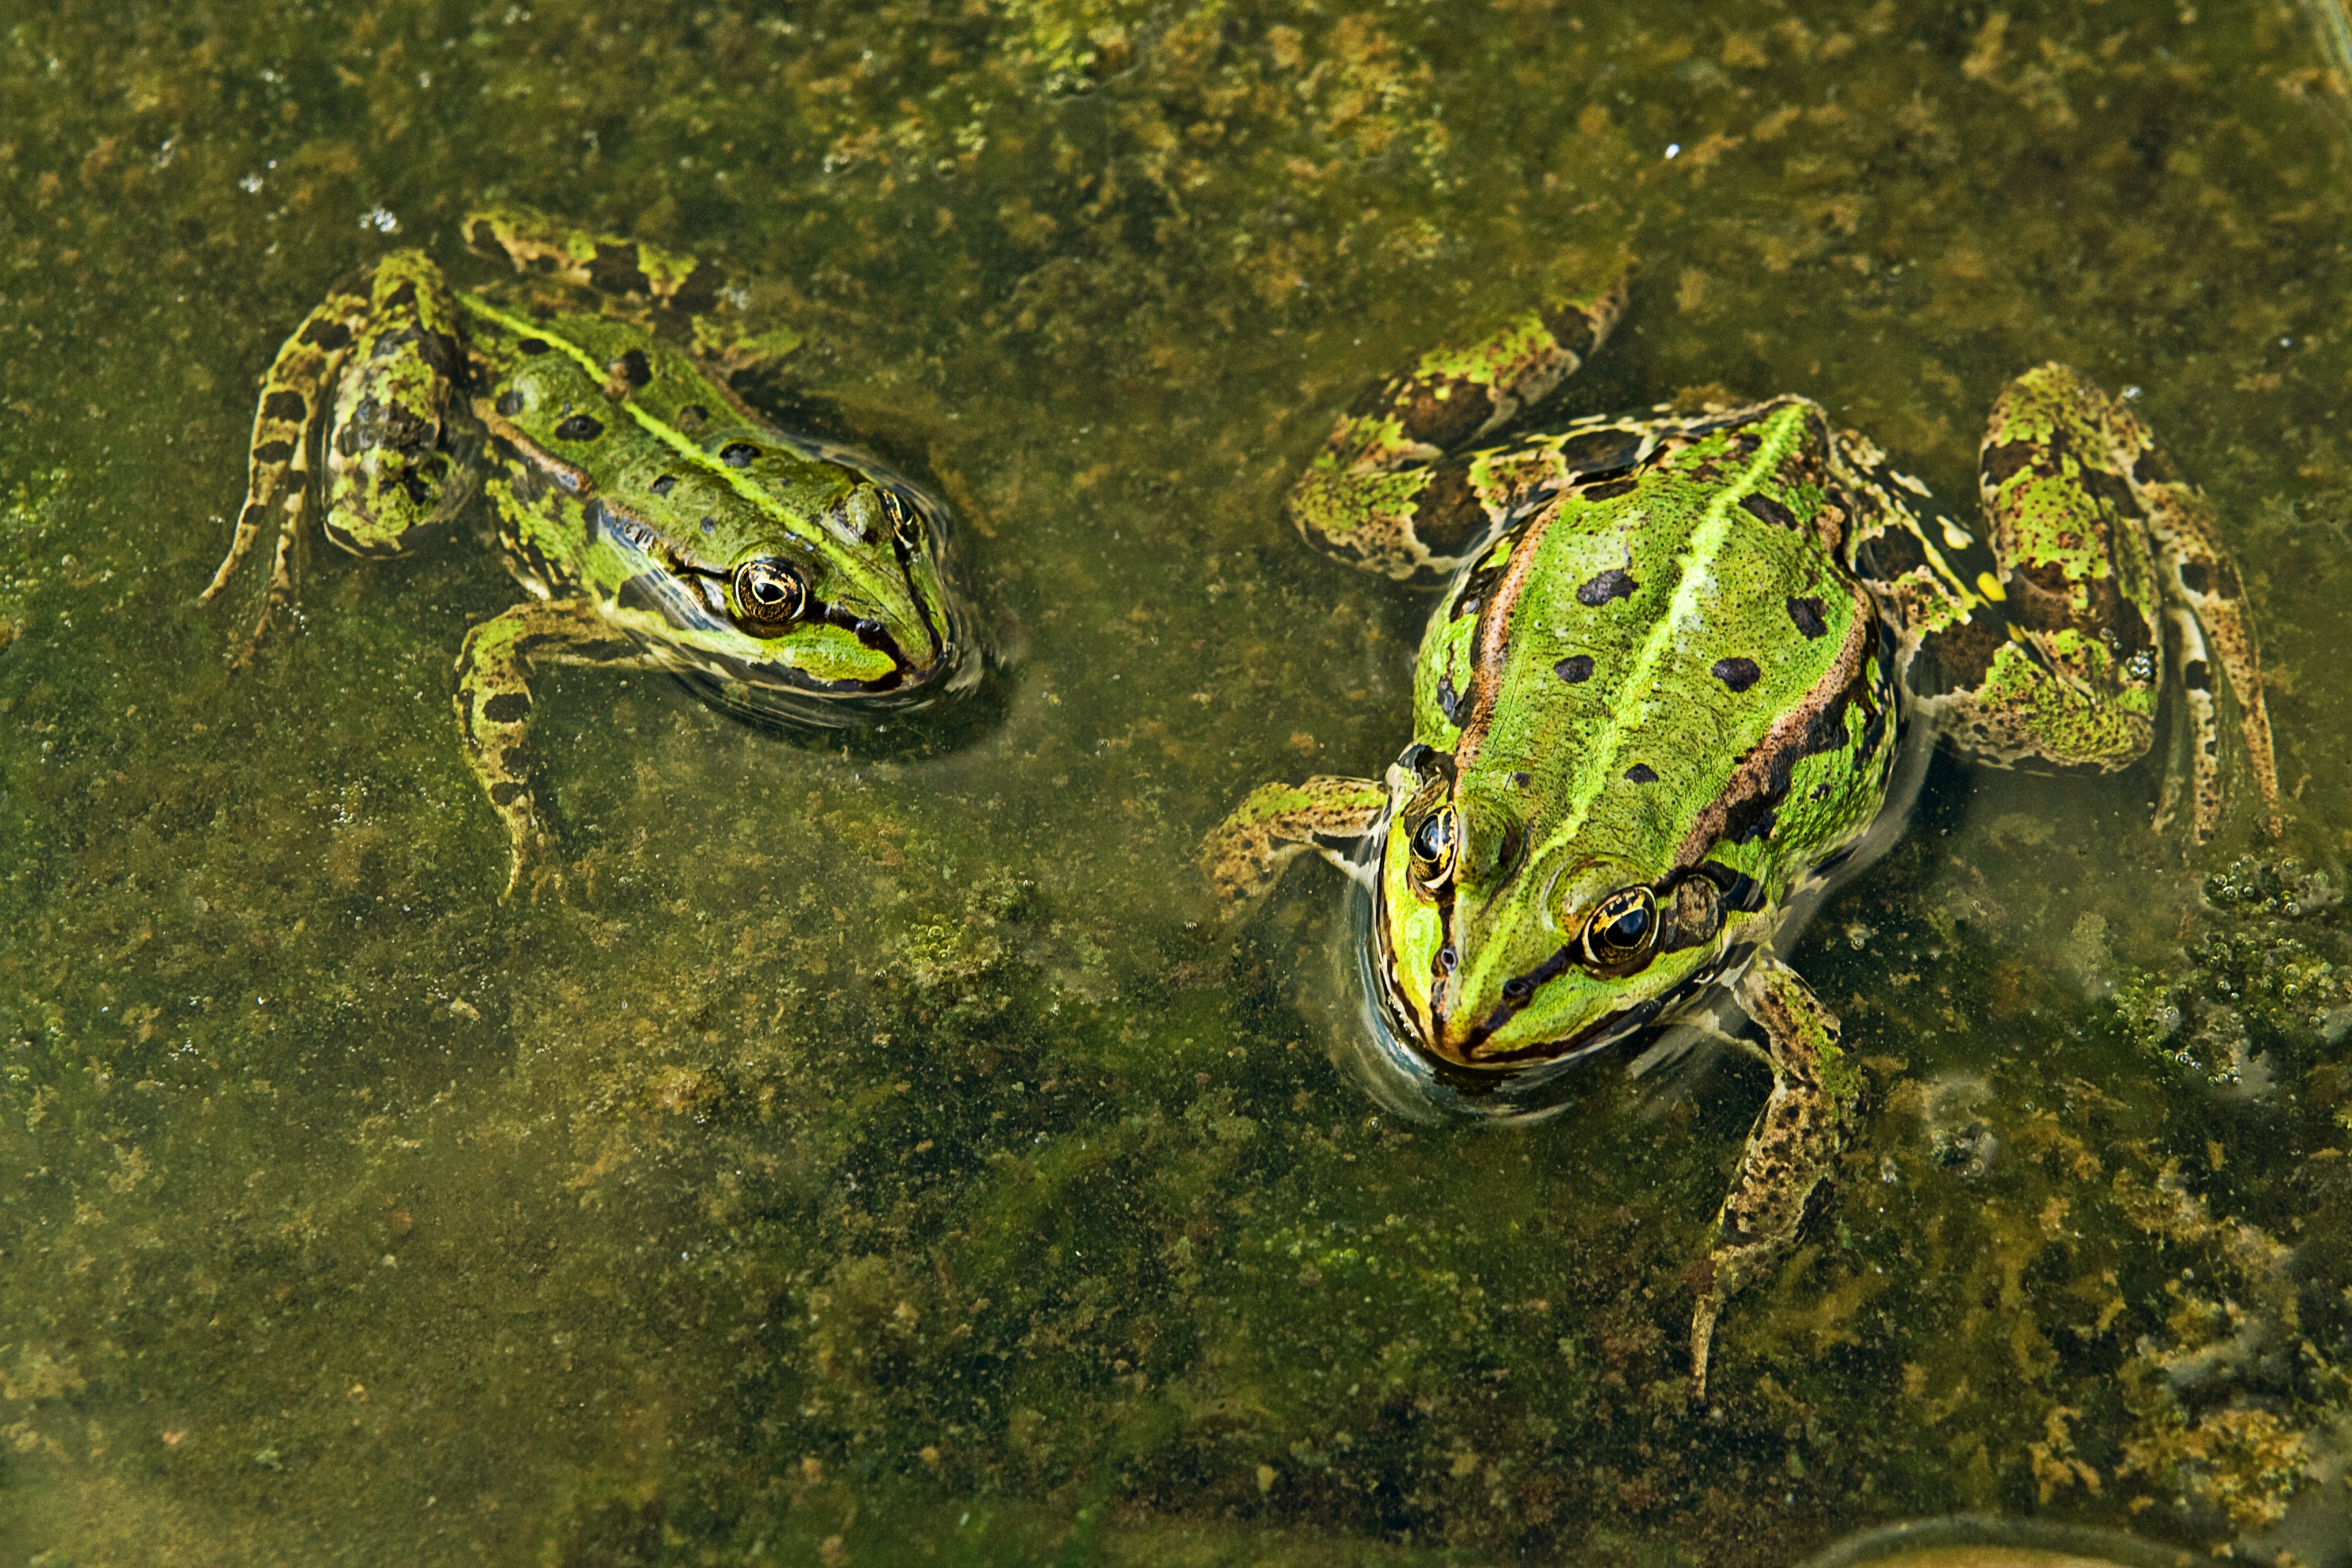
water, animal, wildlife, green, biology, frog, reptile, amphibian, fauna, vertebrate, amphibians, organism, the frog, the creation of, bullfrog, ranidae, marine biology